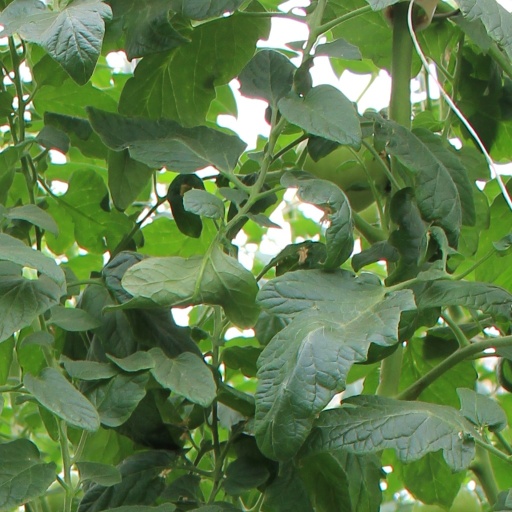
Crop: tomato